Enhanced weathering

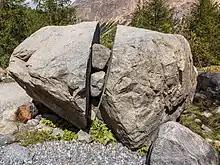
Stone split by frost weathering on the mountain path to the tongue of the Morteratsch glacier.

Weathering is the natural process of rocks and minerals dissolving to the action of water, ice, acids, salts, plants, animals, and temperature changes. It is mechanical (breaking up rock—also called physical weathering or disaggregation) and chemical (changing the chemical compounds in the rocks). Biological weathering is a form of weathering (mechanical or chemical) by plants, fungi, or other living organisms.